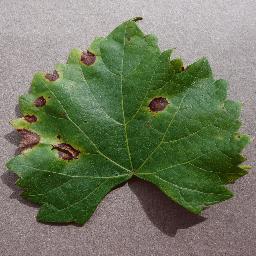
Label: Grape___Black_rot